KUKC-LD

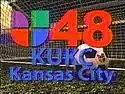
Station identification card in Equity era; all Equity Univision stations featured the same layout for their on-air IDs.

In 2004, the station was purchased by Equity Media Holdings. Shortly after it was finalized, in January 2005, the station became the market's Univision affiliate; reflecting this, its callsign was changed to KUKC-LP (for "Univision Kansas City"). On December 8, 2008, Equity Media Holdings filed for Chapter 11 bankruptcy protection; it then began to sell off its television station properties. KUKC was sold to SP Television on June 2, 2009. The sale closed on August 17, 2009. SP Television reached a deal to sell KUKC to Media Vista Group on December 21, 2012.